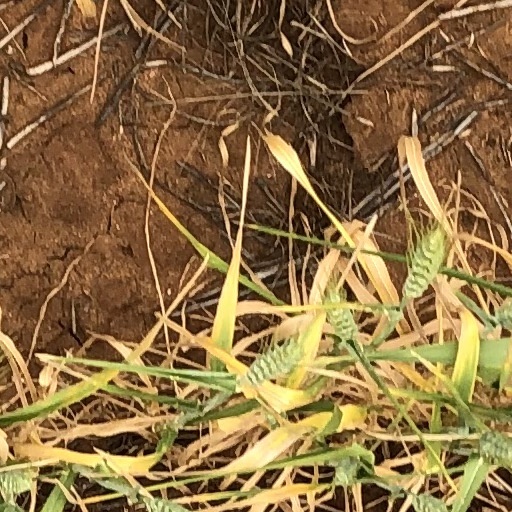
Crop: wheat